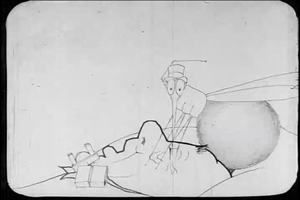
How a Mosquito Operates, sorti en 1912, est un dessin animé muet en noir et blanc réalisé par l'auteur de bande dessinée et réalisateur américain Winsor McCay. Il est également connu sous les titres The Story of a Mosquito et Winsor McCay and his Jersey Skeeters. Ce court métrage, qui dure six minutes, raconte l'histoire d'un moustique géant qui tourmente un homme endormi. Il s'agit d'un des premiers dessins animés réalisés et le moustique de ce film est considéré comme le premier insecte de l'histoire du cinéma d'animation.